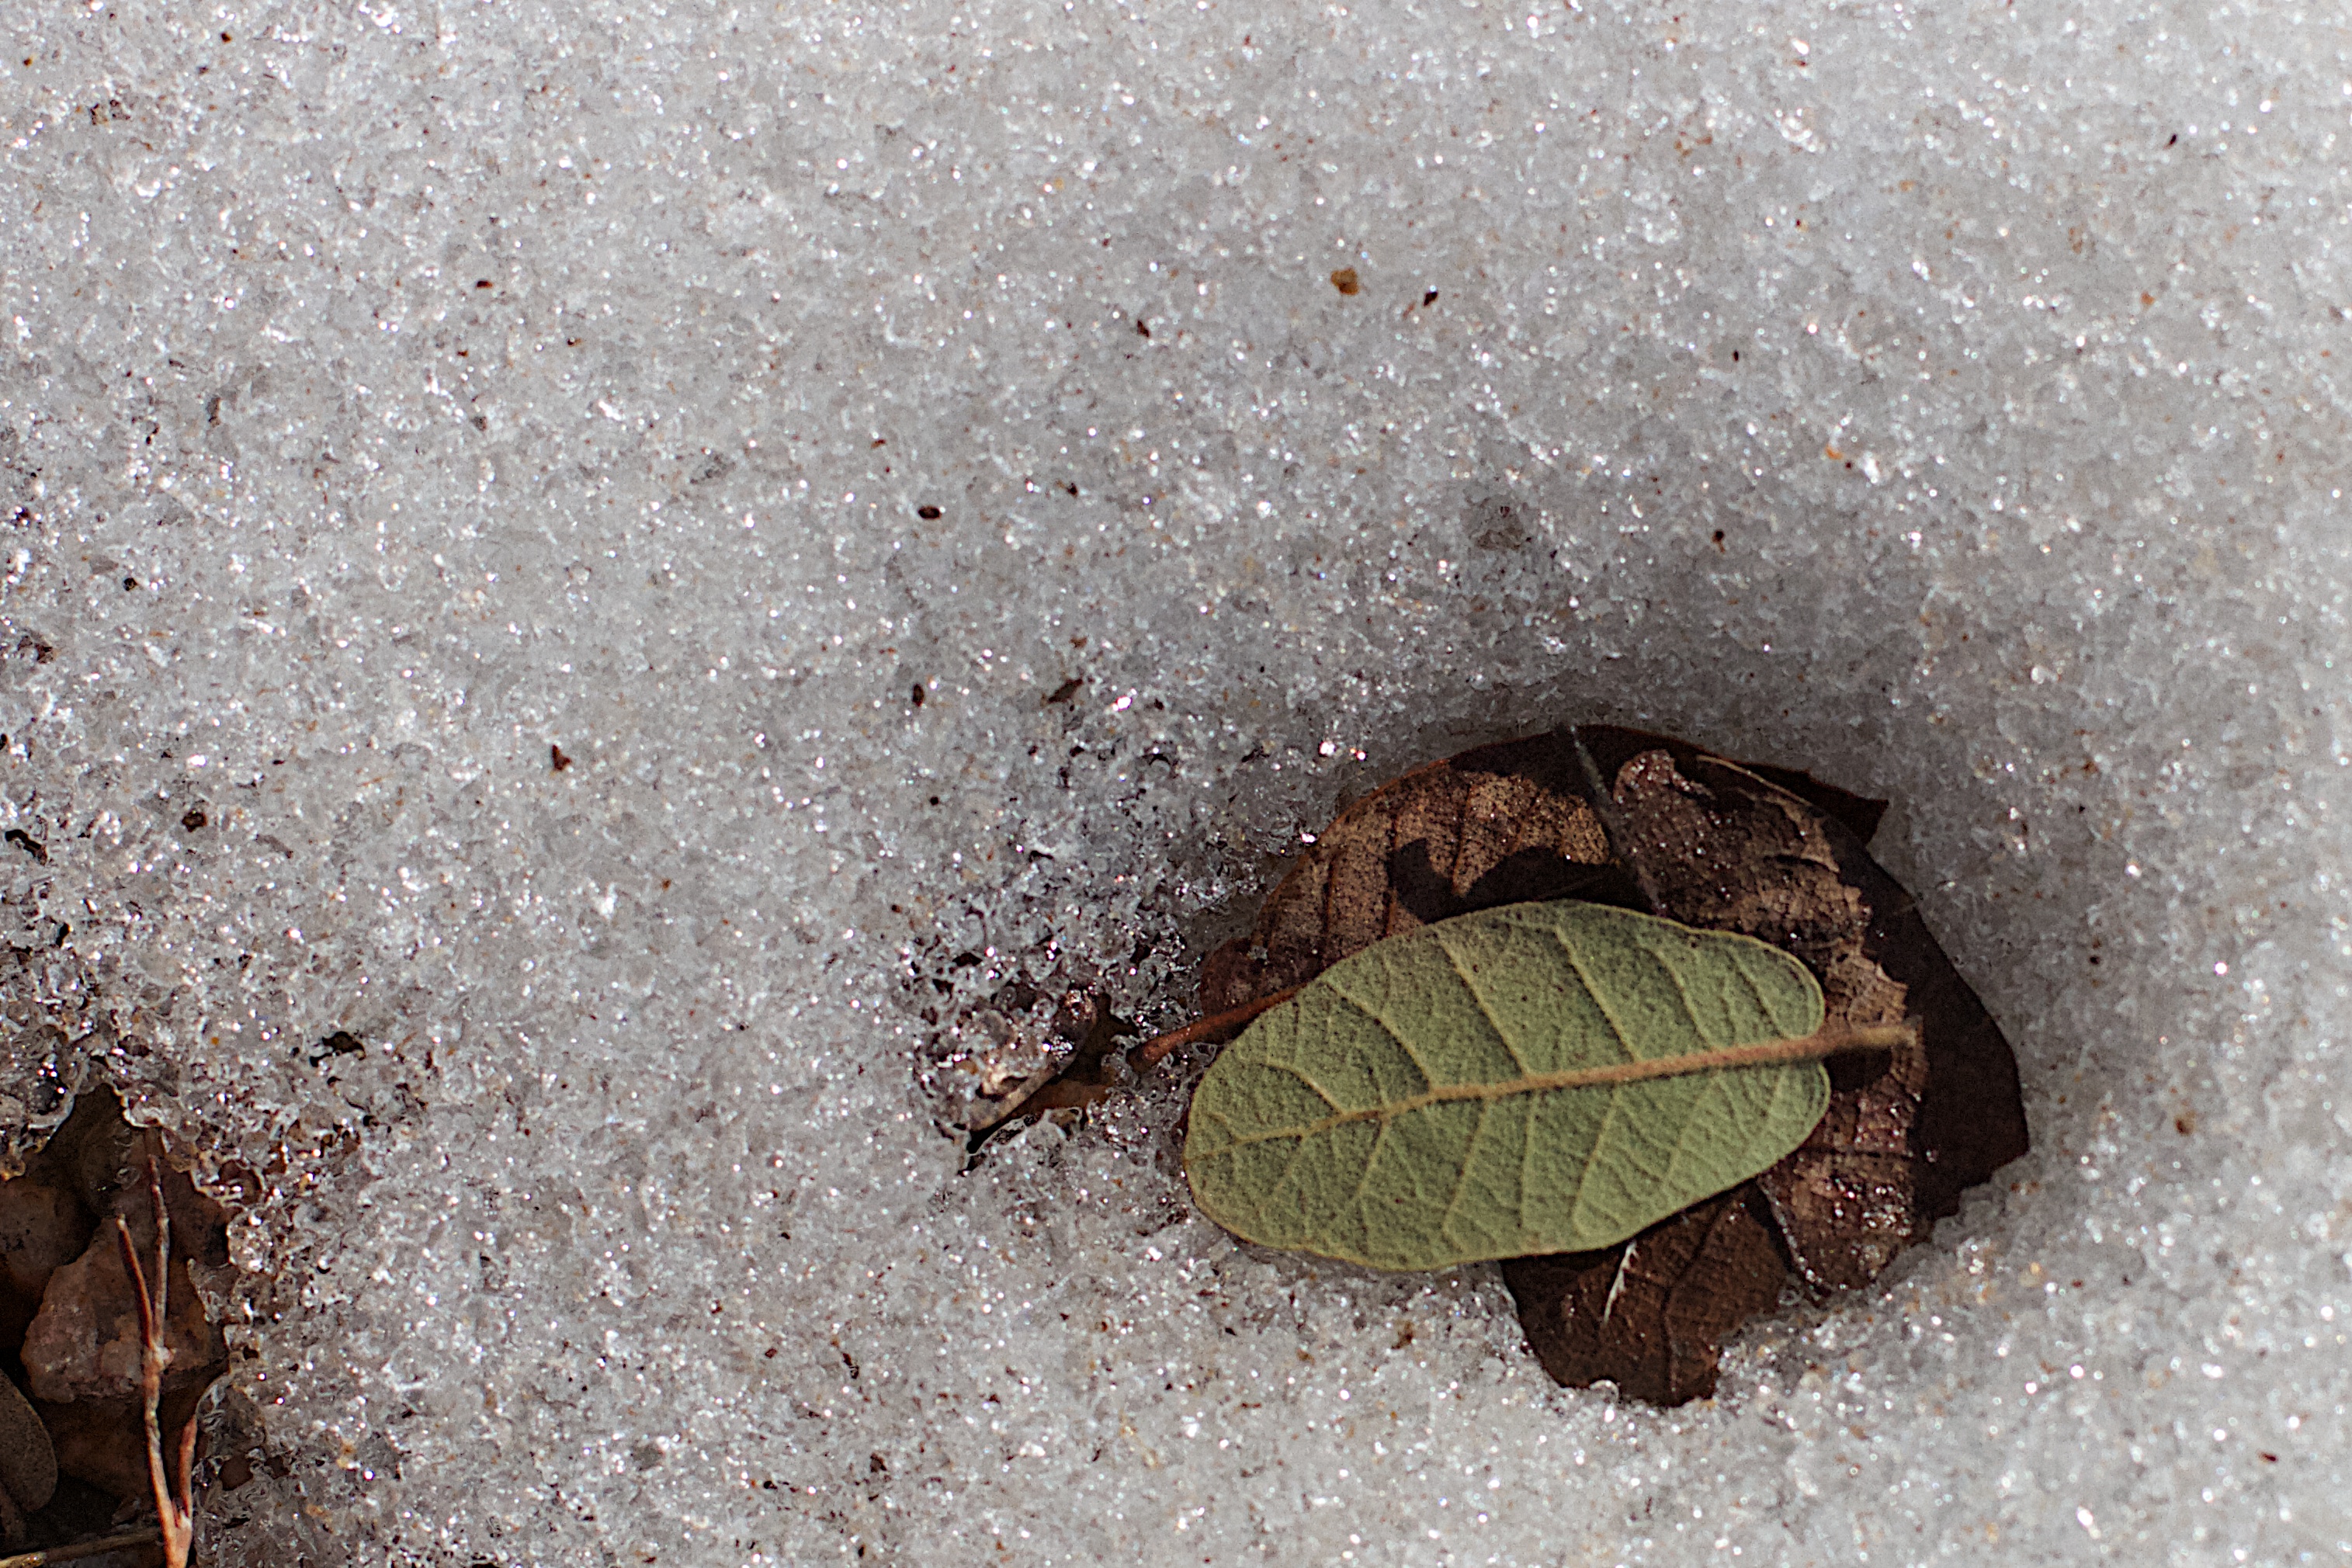
leaf, wildlife, insect, soil, fauna, invertebrate, close up, cool image, macro photography